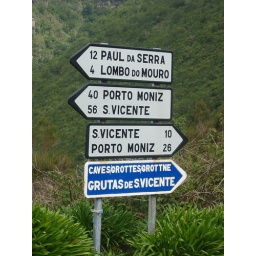
You can find this sign in Encumeada. Those who always choose the shortest road don't know what they miss.